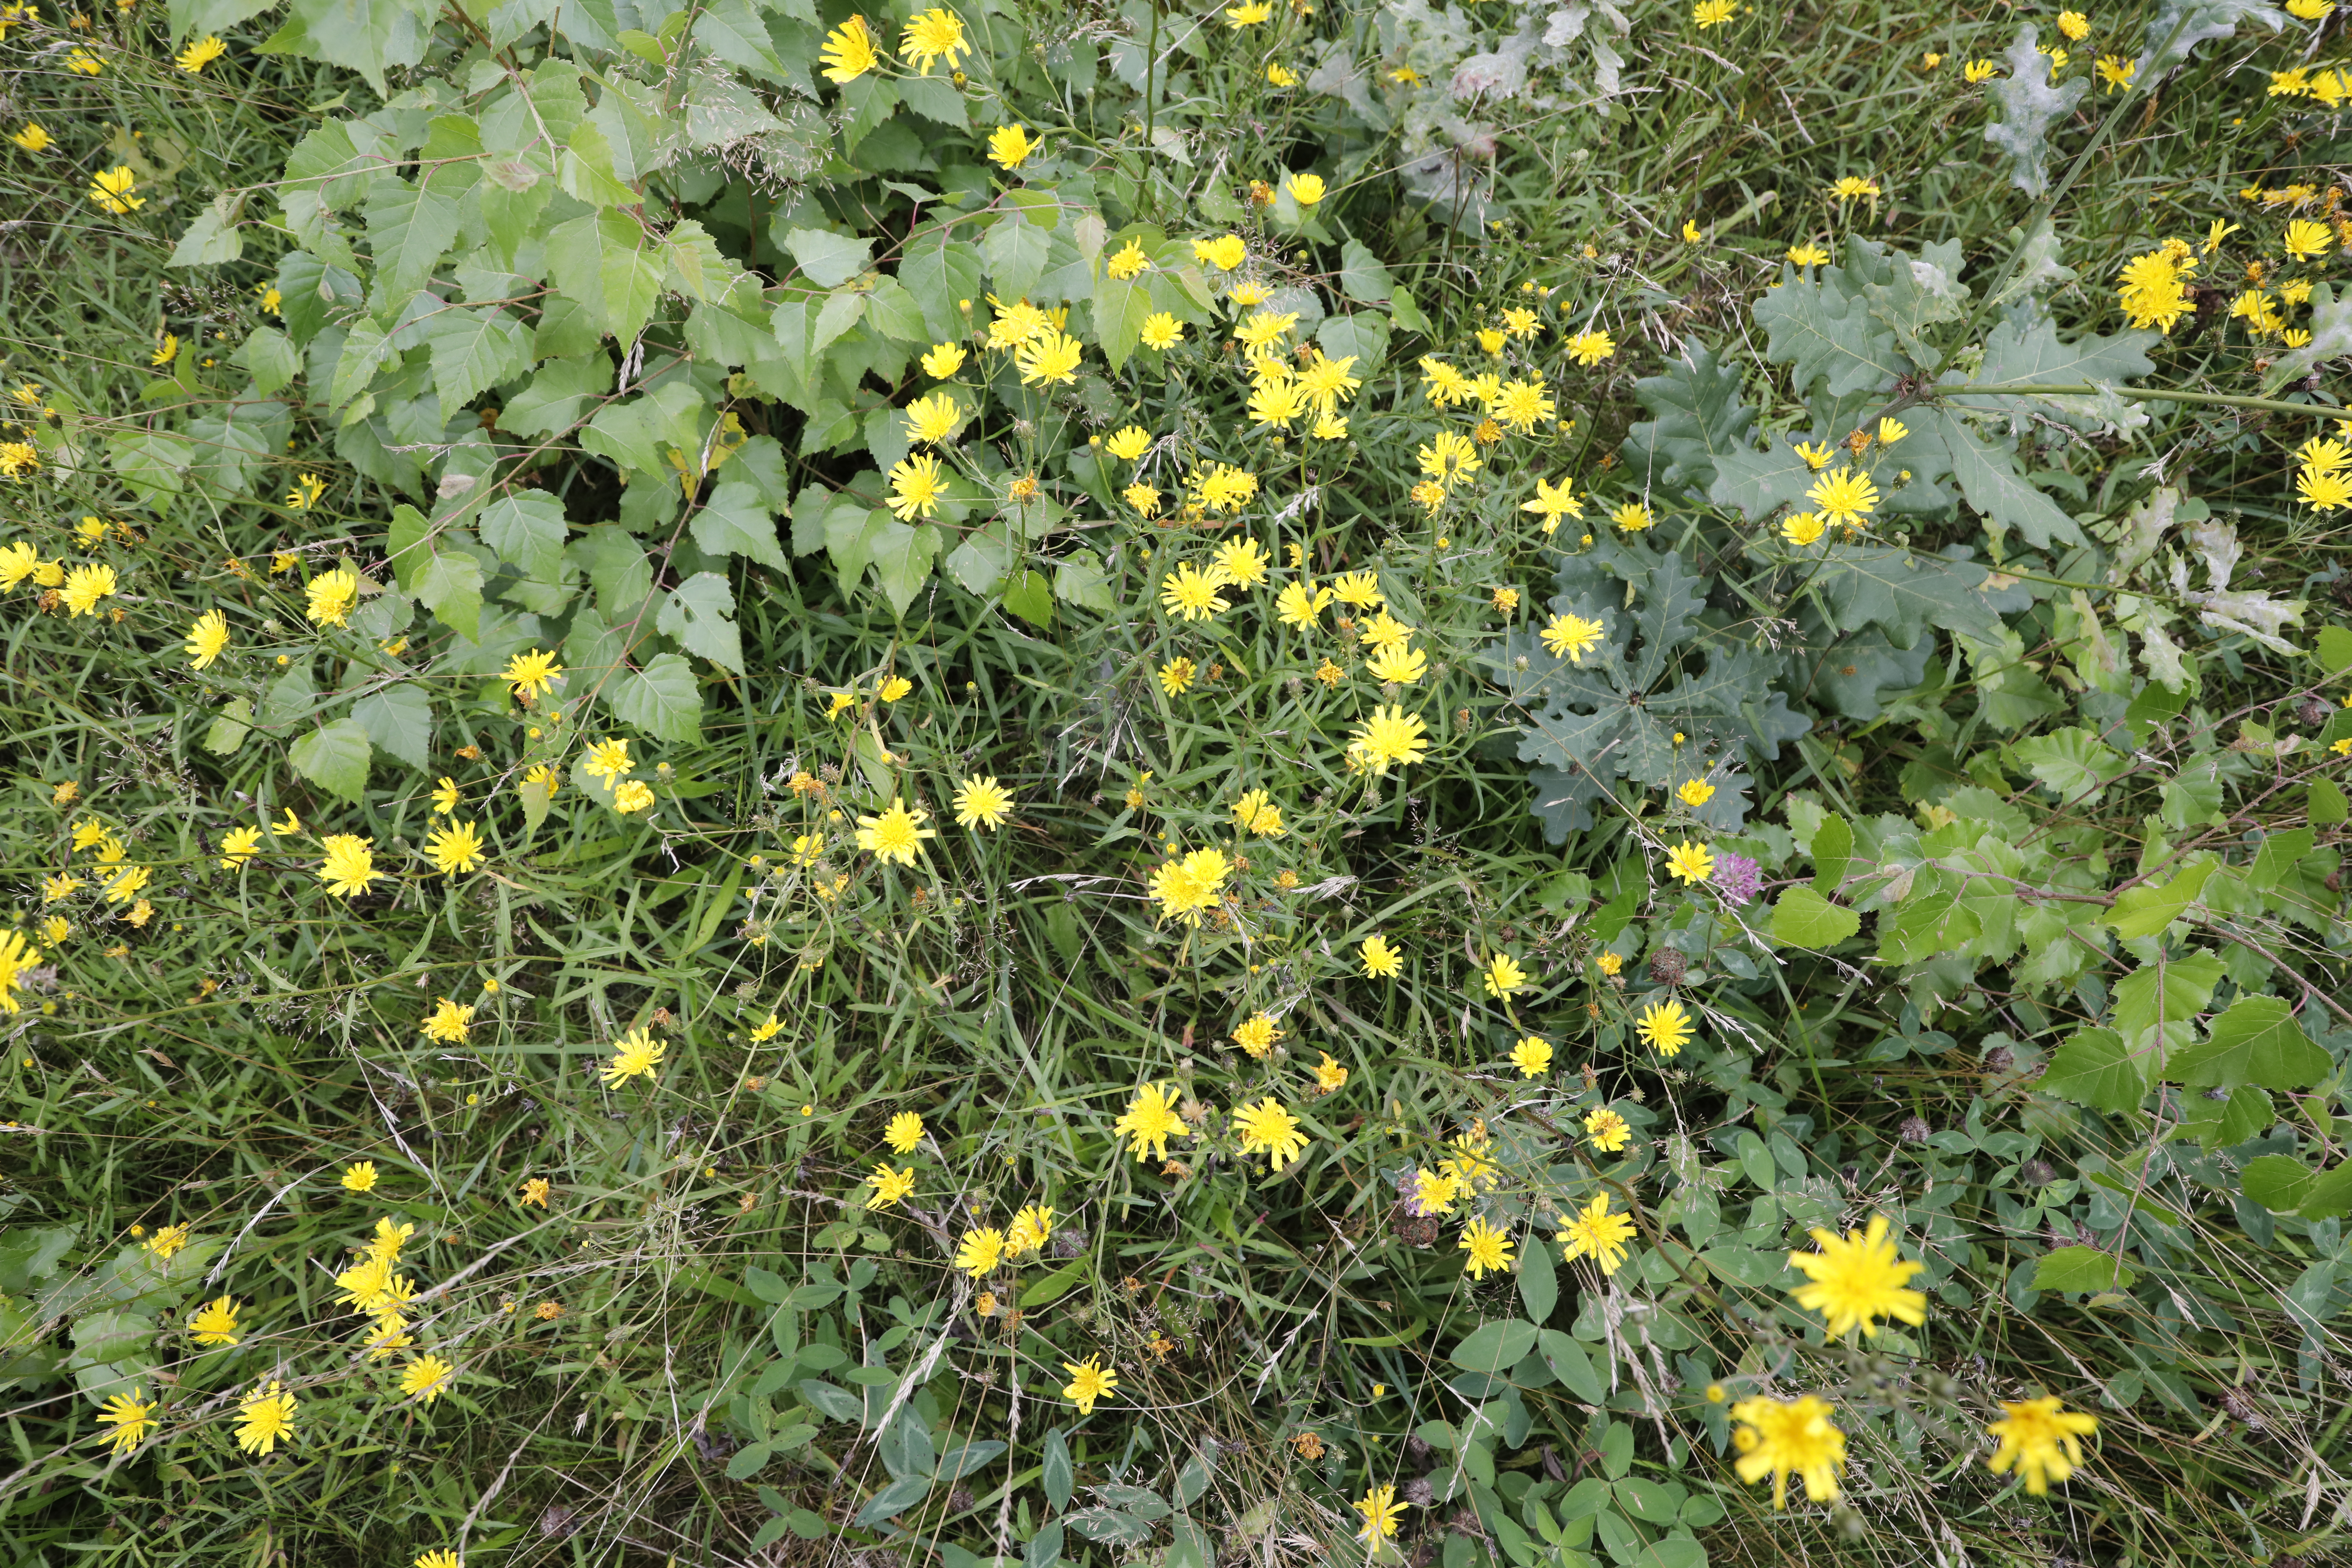
Plant species: Hieracium umbellatum, Trifolium pratense